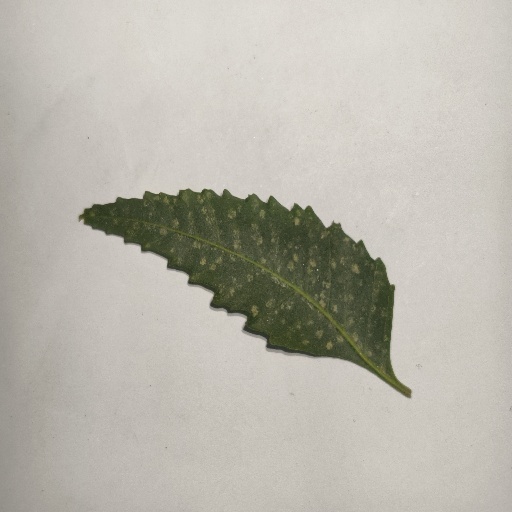
Species: Neem
Leaf condition: Powdery Mildew